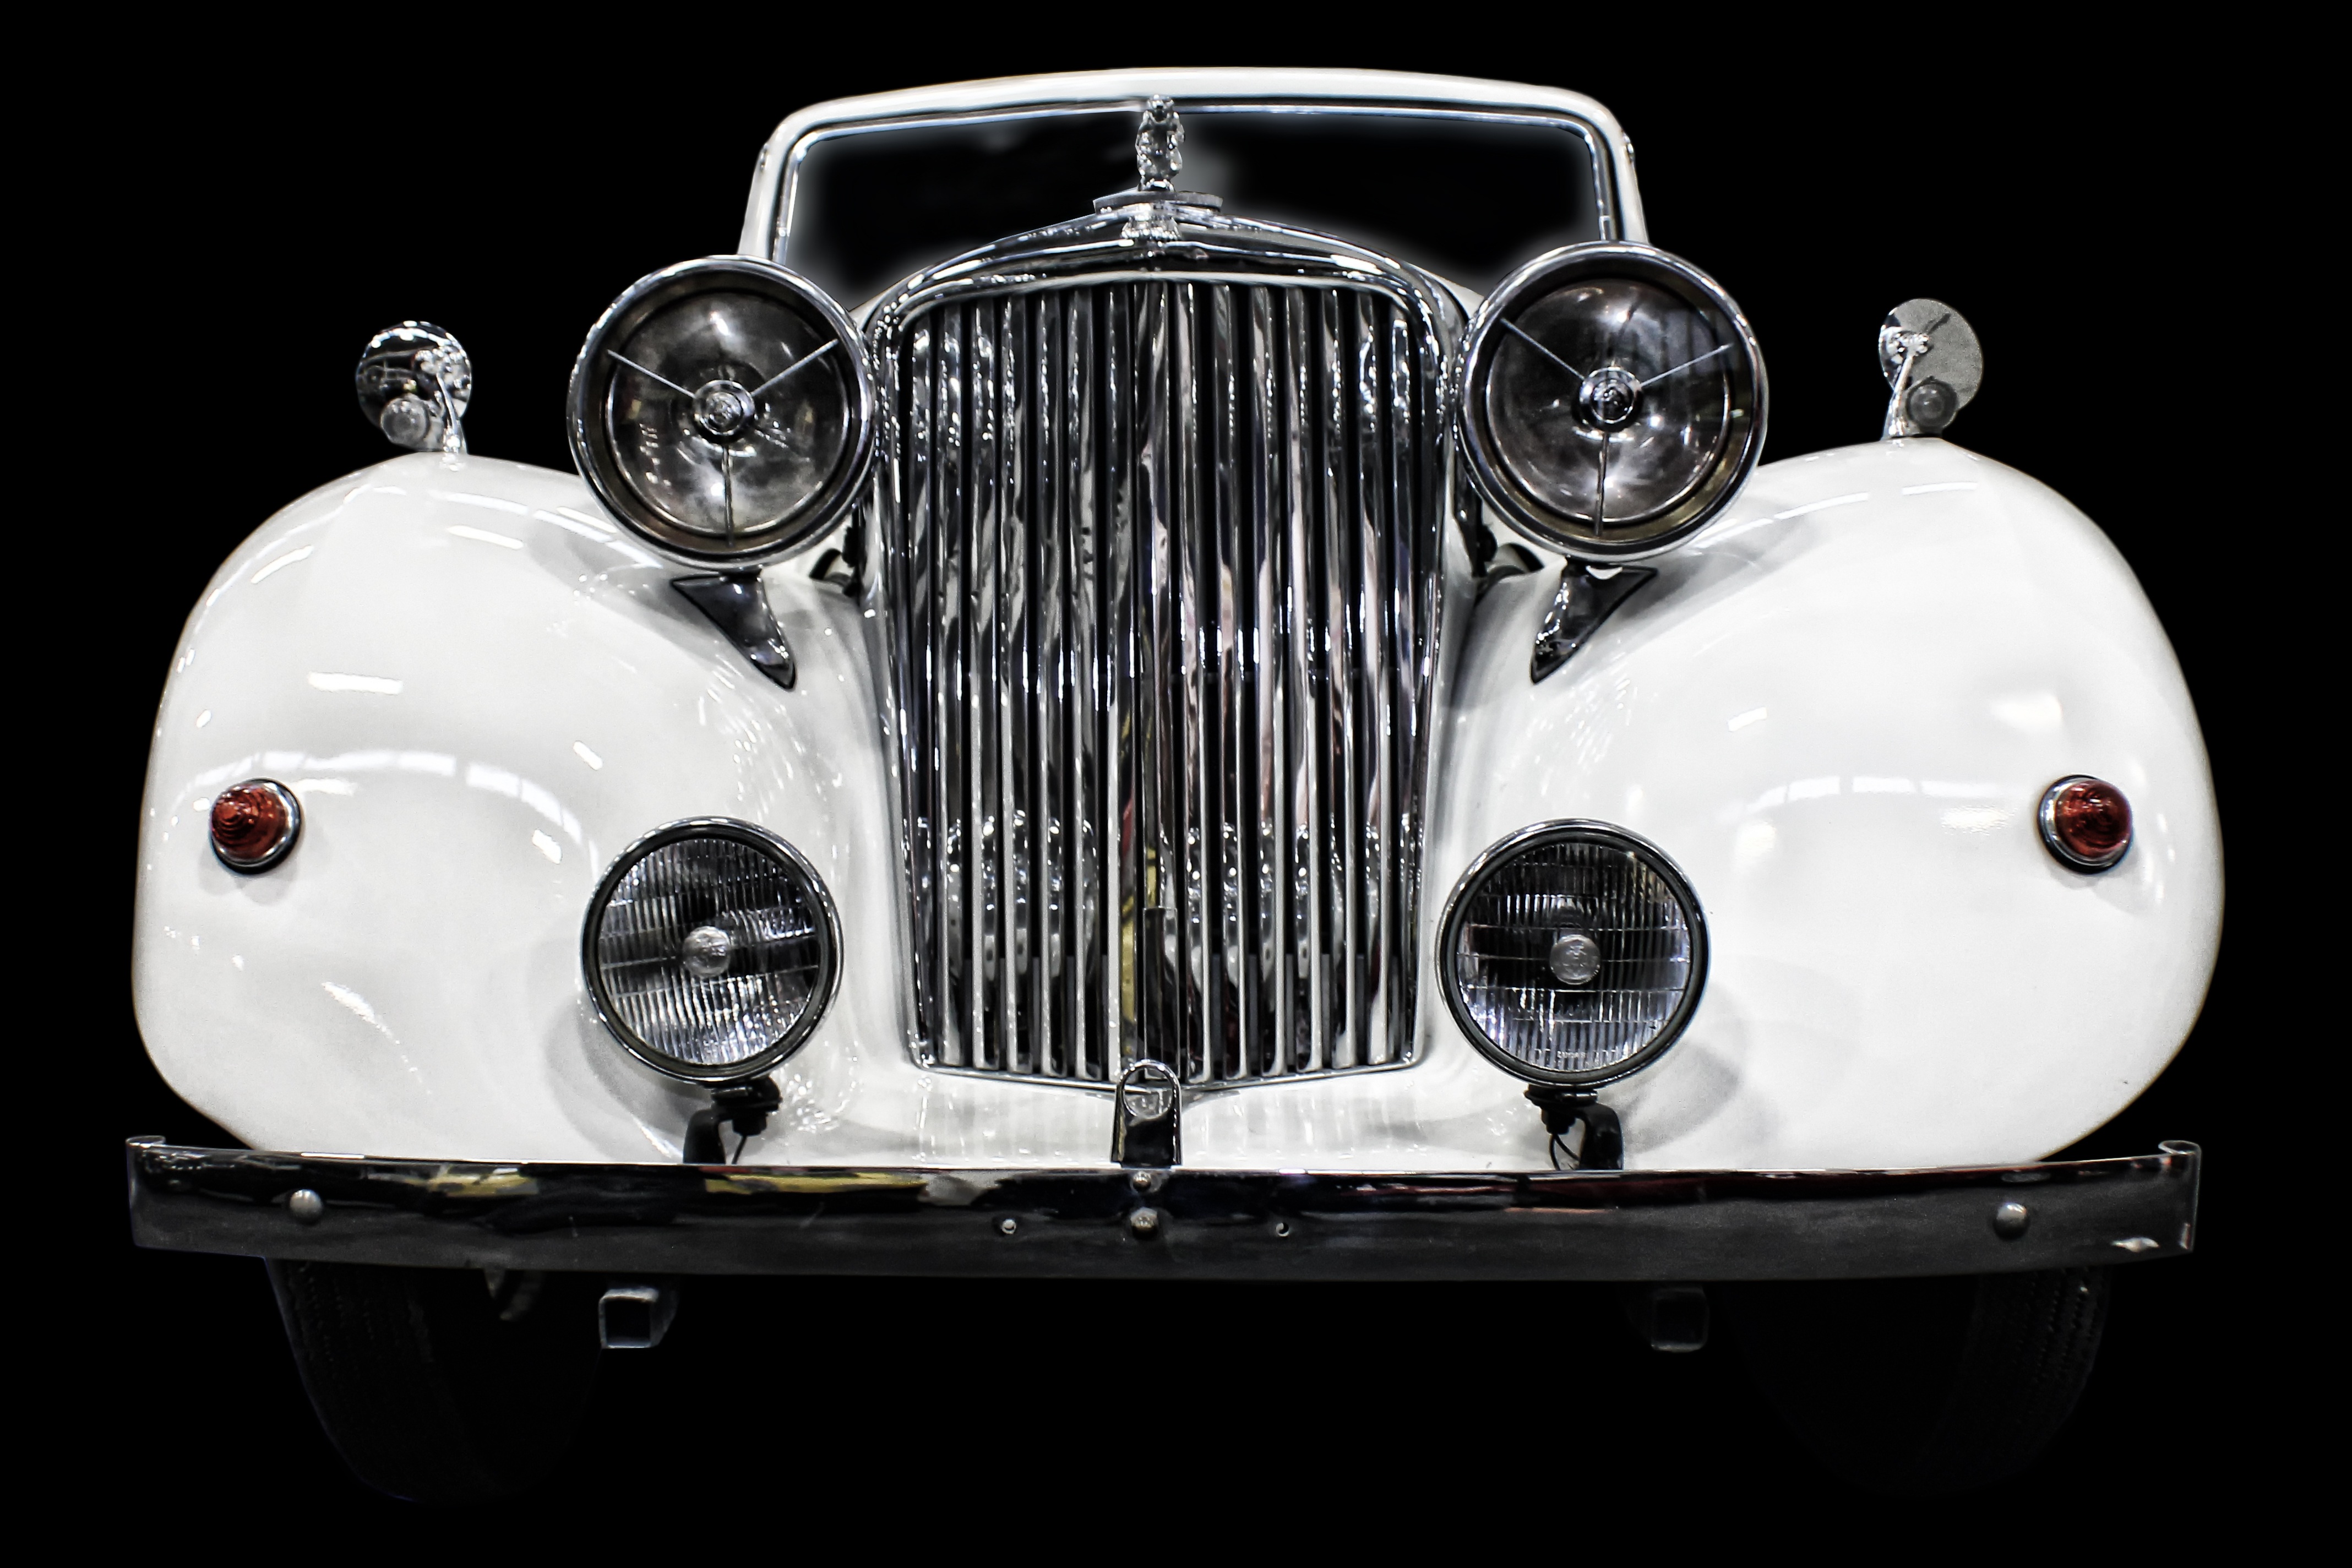
car, vintage, vehicle, auto, machine, sports car, vintage car, race car, classic, era, antique car, vintage machine, land vehicle, touring car, automobile make, automotive design, luxury vehicle